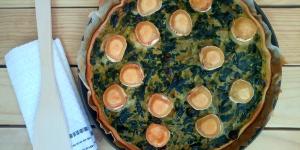
quiche de espinacas queso de cabra y pasas